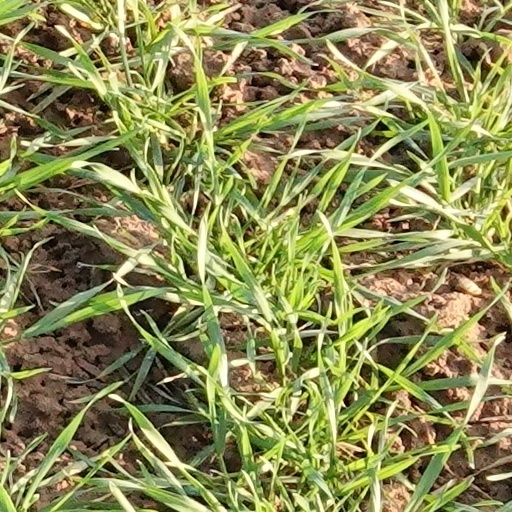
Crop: wheat